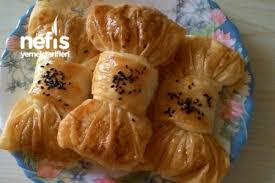
Yemek: borek